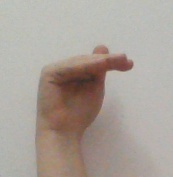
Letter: khaa